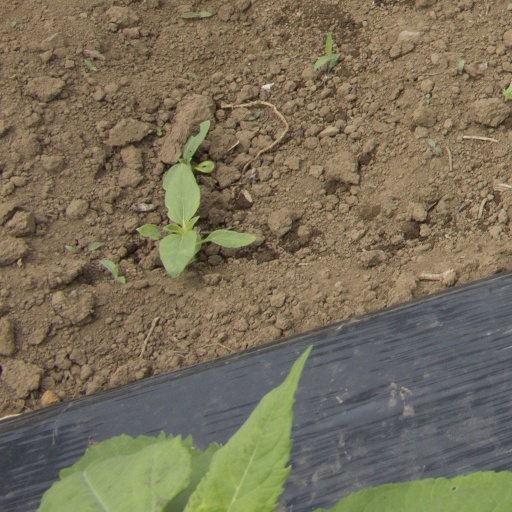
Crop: Jerusalem artichoke